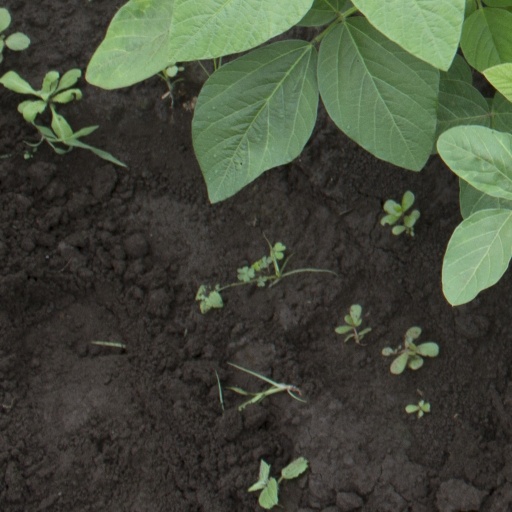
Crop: soybean